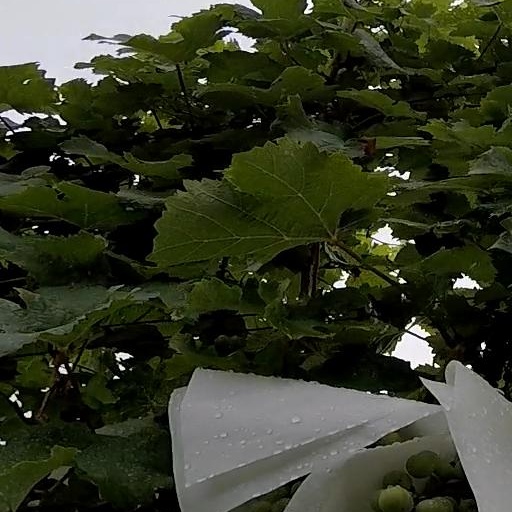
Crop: grape